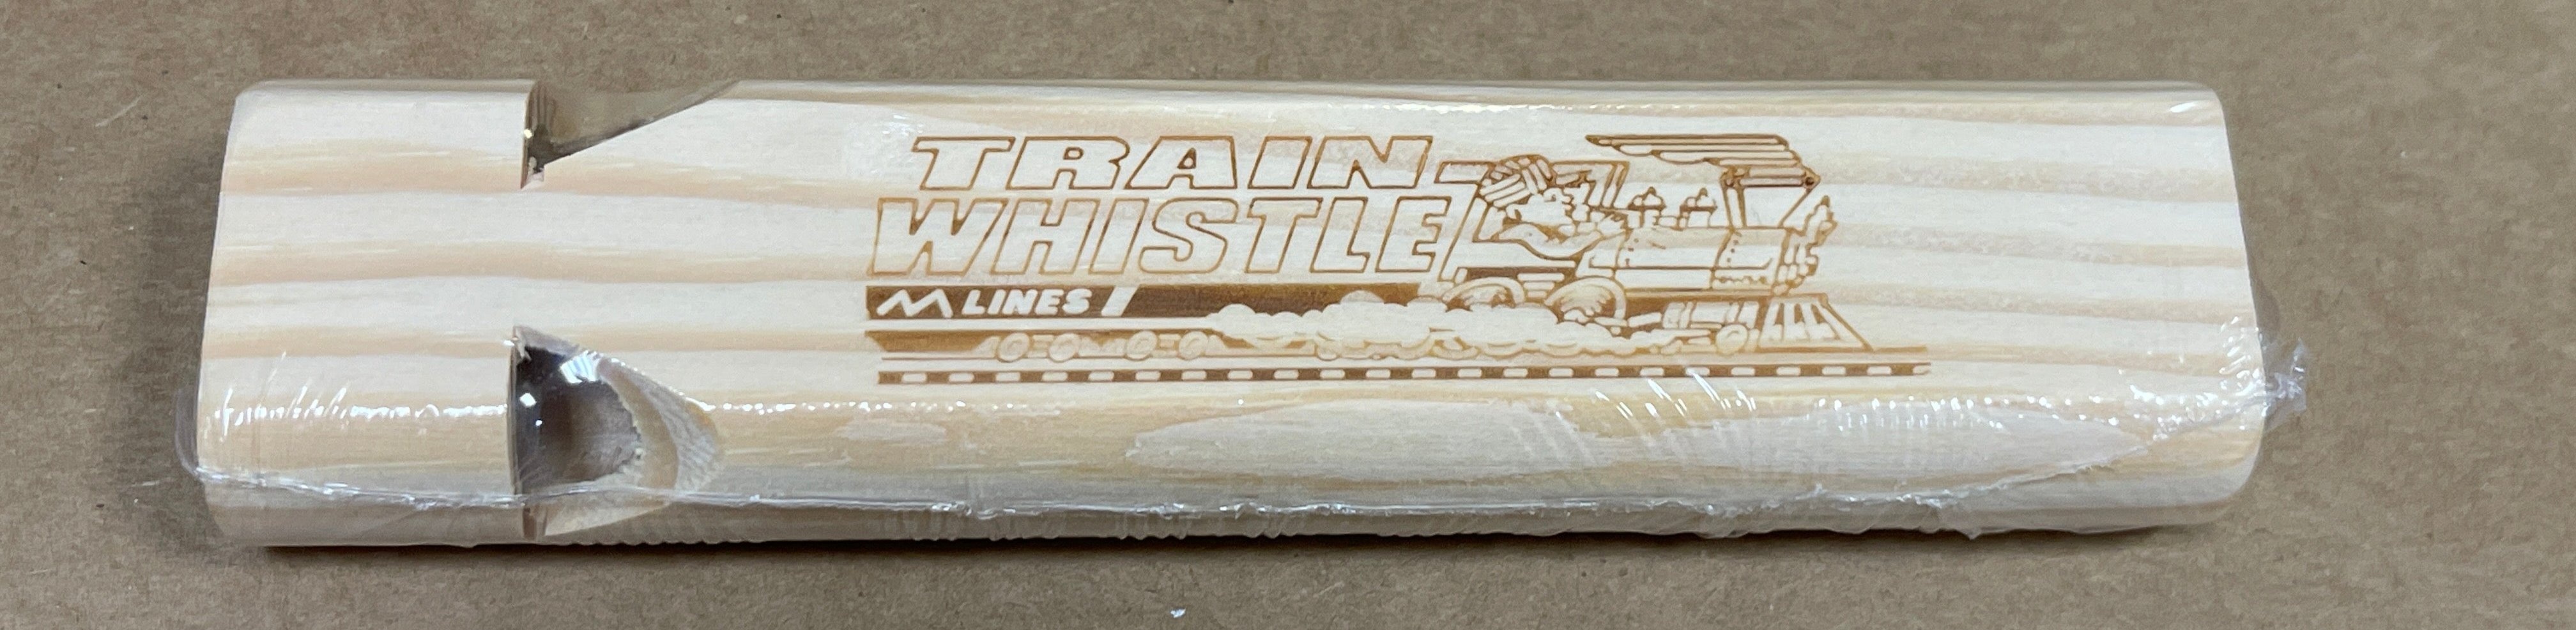
Wooden Train WTTP Whistle 2 Tone  NEW
Product Title: Brooklyn Peddler WTTP Wooden Train Whistle 2 Tone Manufacturer: Brooklyn Peddler Scale: Condition: Item Condition: C-10, Box Condition P-10 Operational Status: This item is brand-new and is assumed to be fully operational according to the manufacturer's specifications. TCA Condition/Grading Standards: C-10: Mint—Brand New: all original; unused and unblemished. TCA Box Grading Standards: P-10: Mint—Brand New: Complete and all original as manufactured and unused. Photos: See photos Manufacturer Information:
Brand: Brooklyn Peddler
Category: Arts & Entertainment > Hobbies & Creative Arts > Musical Instruments > Woodwinds > Train Whistles > Single-Chamber Train Whistles